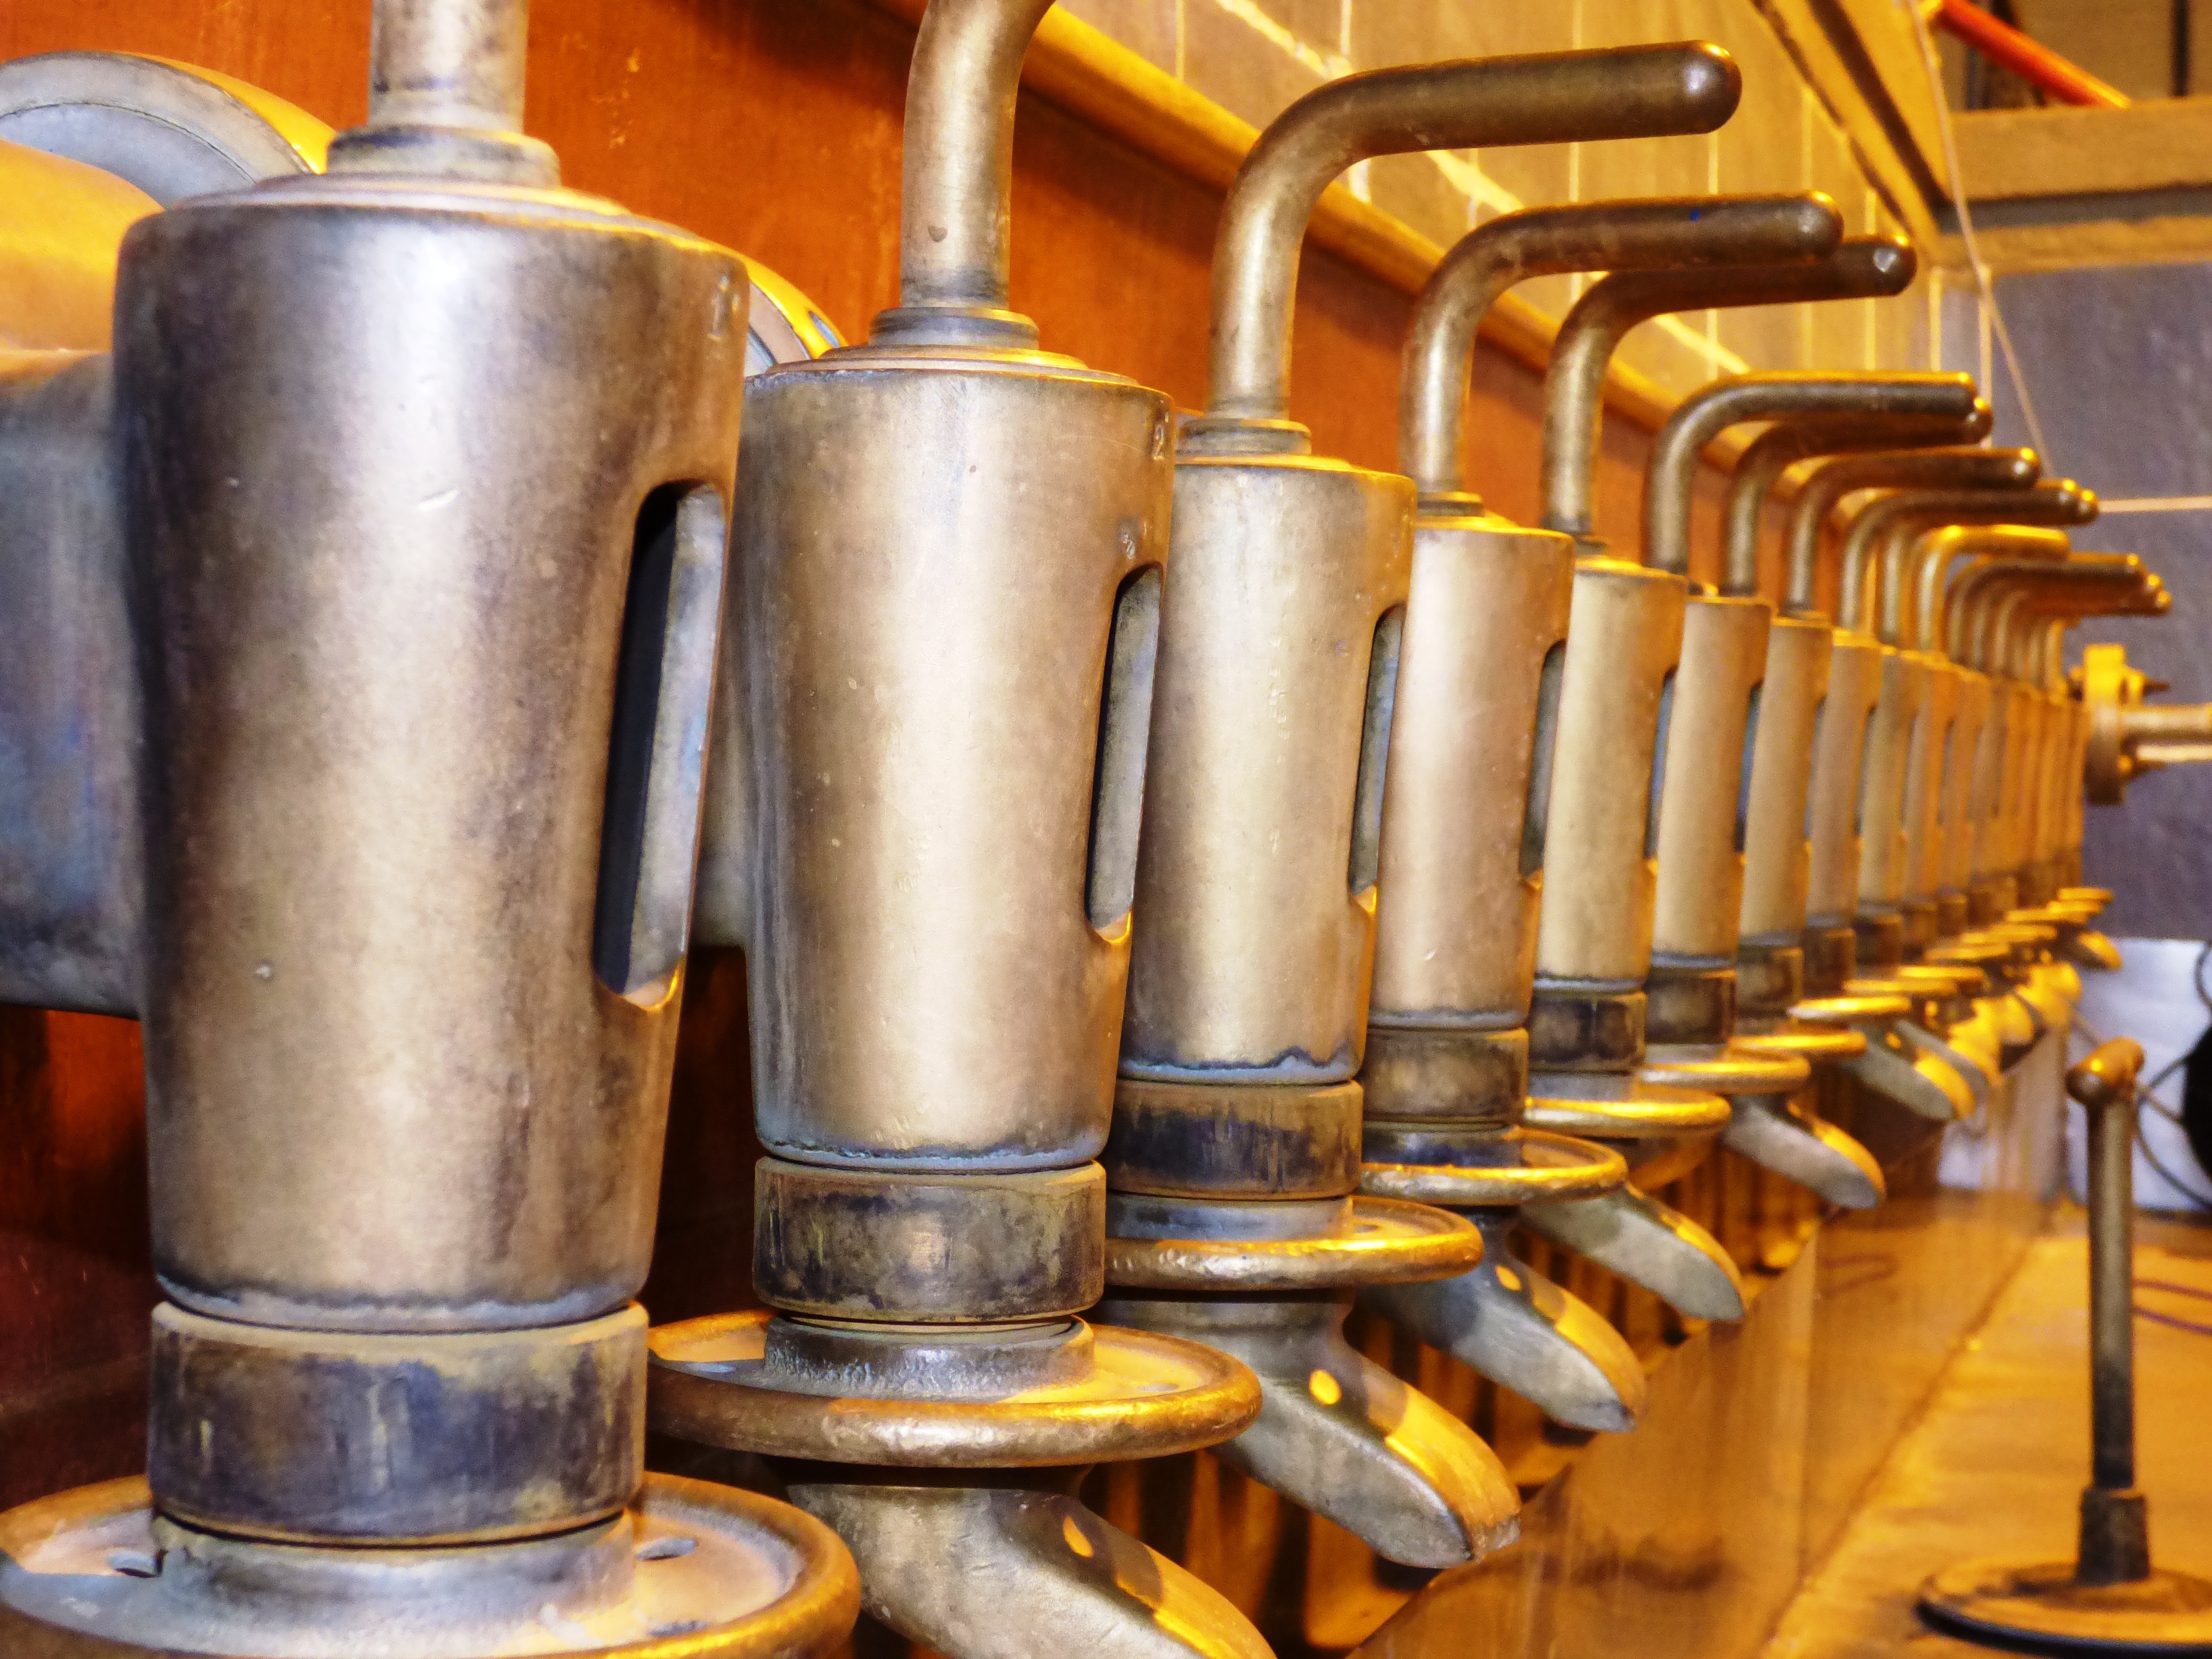
technology, line, metal, machine, factory, beer, production, the industry, the device, nozzle, man made object, gun accessory, pourers